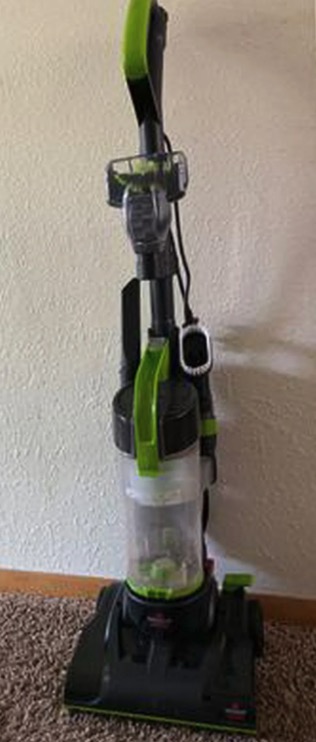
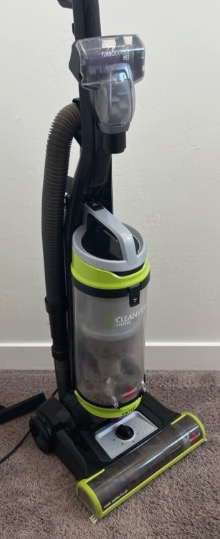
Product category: items_vacuum
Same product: no